Hà Giang

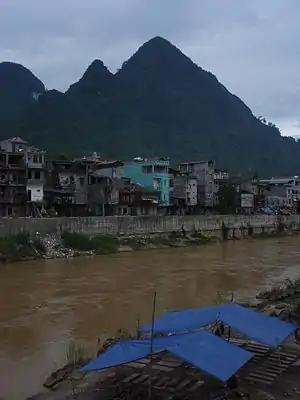
Hà Giang

Hà Giang is a city located on the banks of the Lô River in Northeast Vietnam. It is the capital of Hà Giang Province. The city has an area of 135.33 km and had a population of 55,559 inhabitants as of the 2019 census. The population is composed of 22 different ethnicities, of which 55.7% are Vietnamese people (Kinh) and Tày people. The area has been referred to as "the most beautiful place in all of Vietnam".